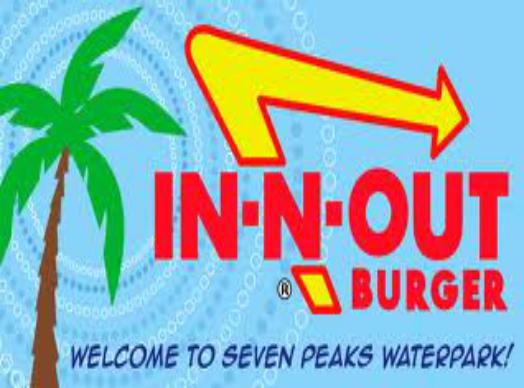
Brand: In-N-Out Burger
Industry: Food